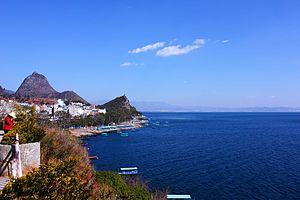
Le lac Fuxian est un lac d’eau douce situé dans la province du Yunnan, dans le sud-ouest de la Chine. Le Fuxian s'étend sur 30 kilomètres de longueur et 11.5 kilomètres de largeur. La superficie totale du lac est estimée à 212 kilomètres carrés.Il atteint une profondeur maximale de 155 m, ce qui en fait le troisième plus profond lac d'eau douce de Chine.